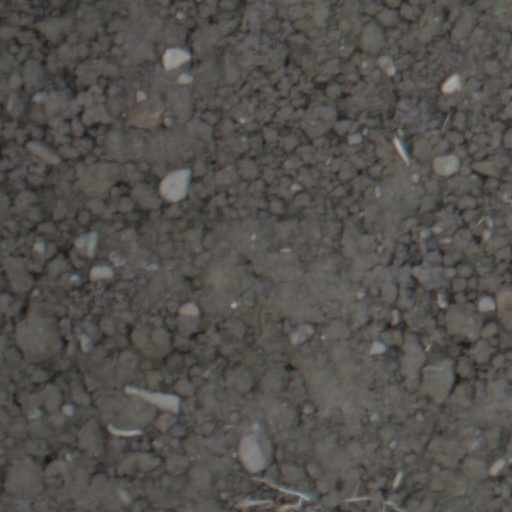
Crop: wheat